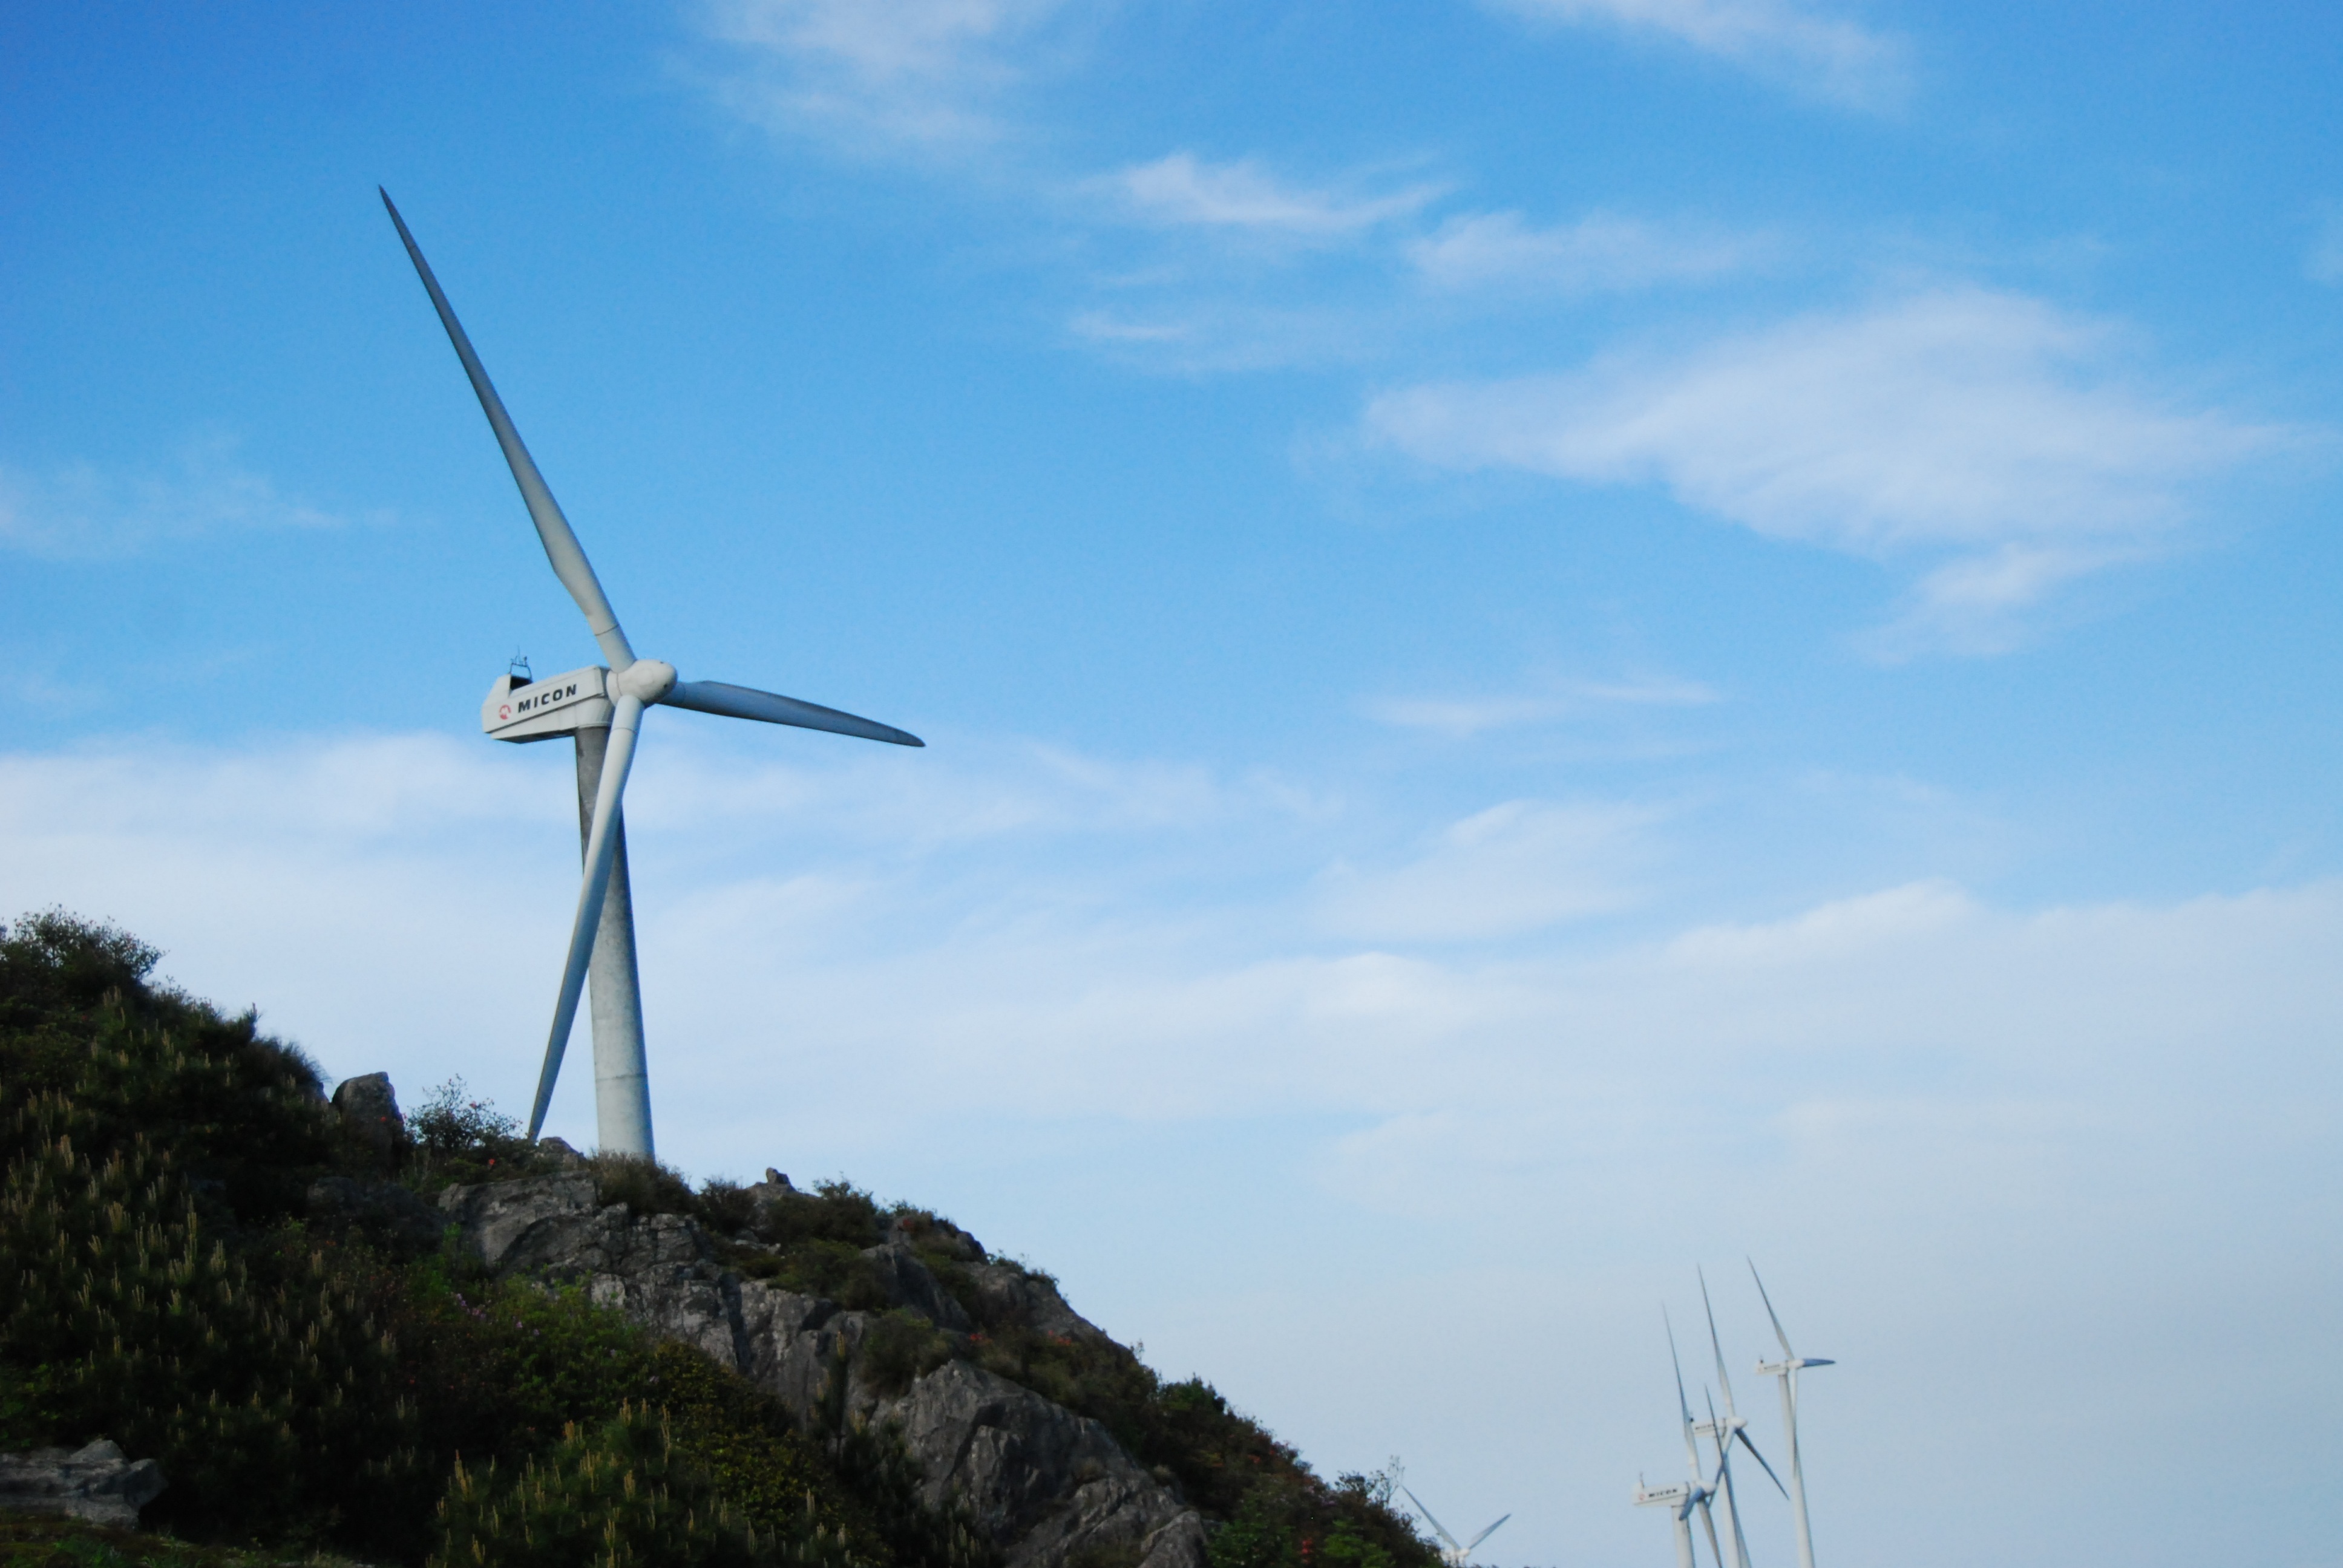
sky, windmill, wind, mast, machine, wind turbine, electricity, energy, blue sky, mill, wind farm, kuocang